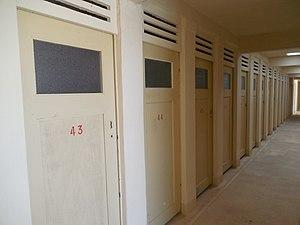
Cabines individuelles (246)
La piscine Roger-Salengro est la piscine municipale de Bruay-la-Buissière dans le Pas-de-Calais.